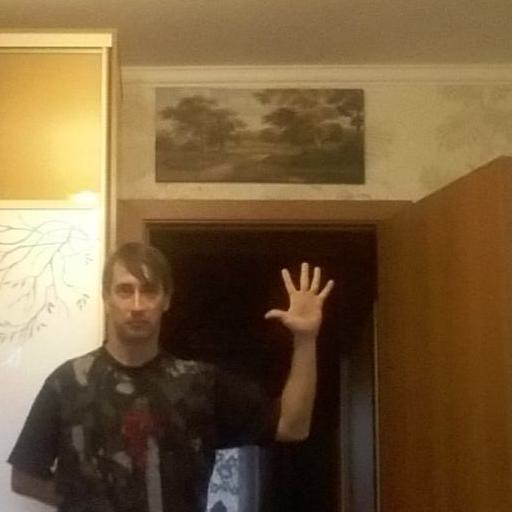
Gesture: palm